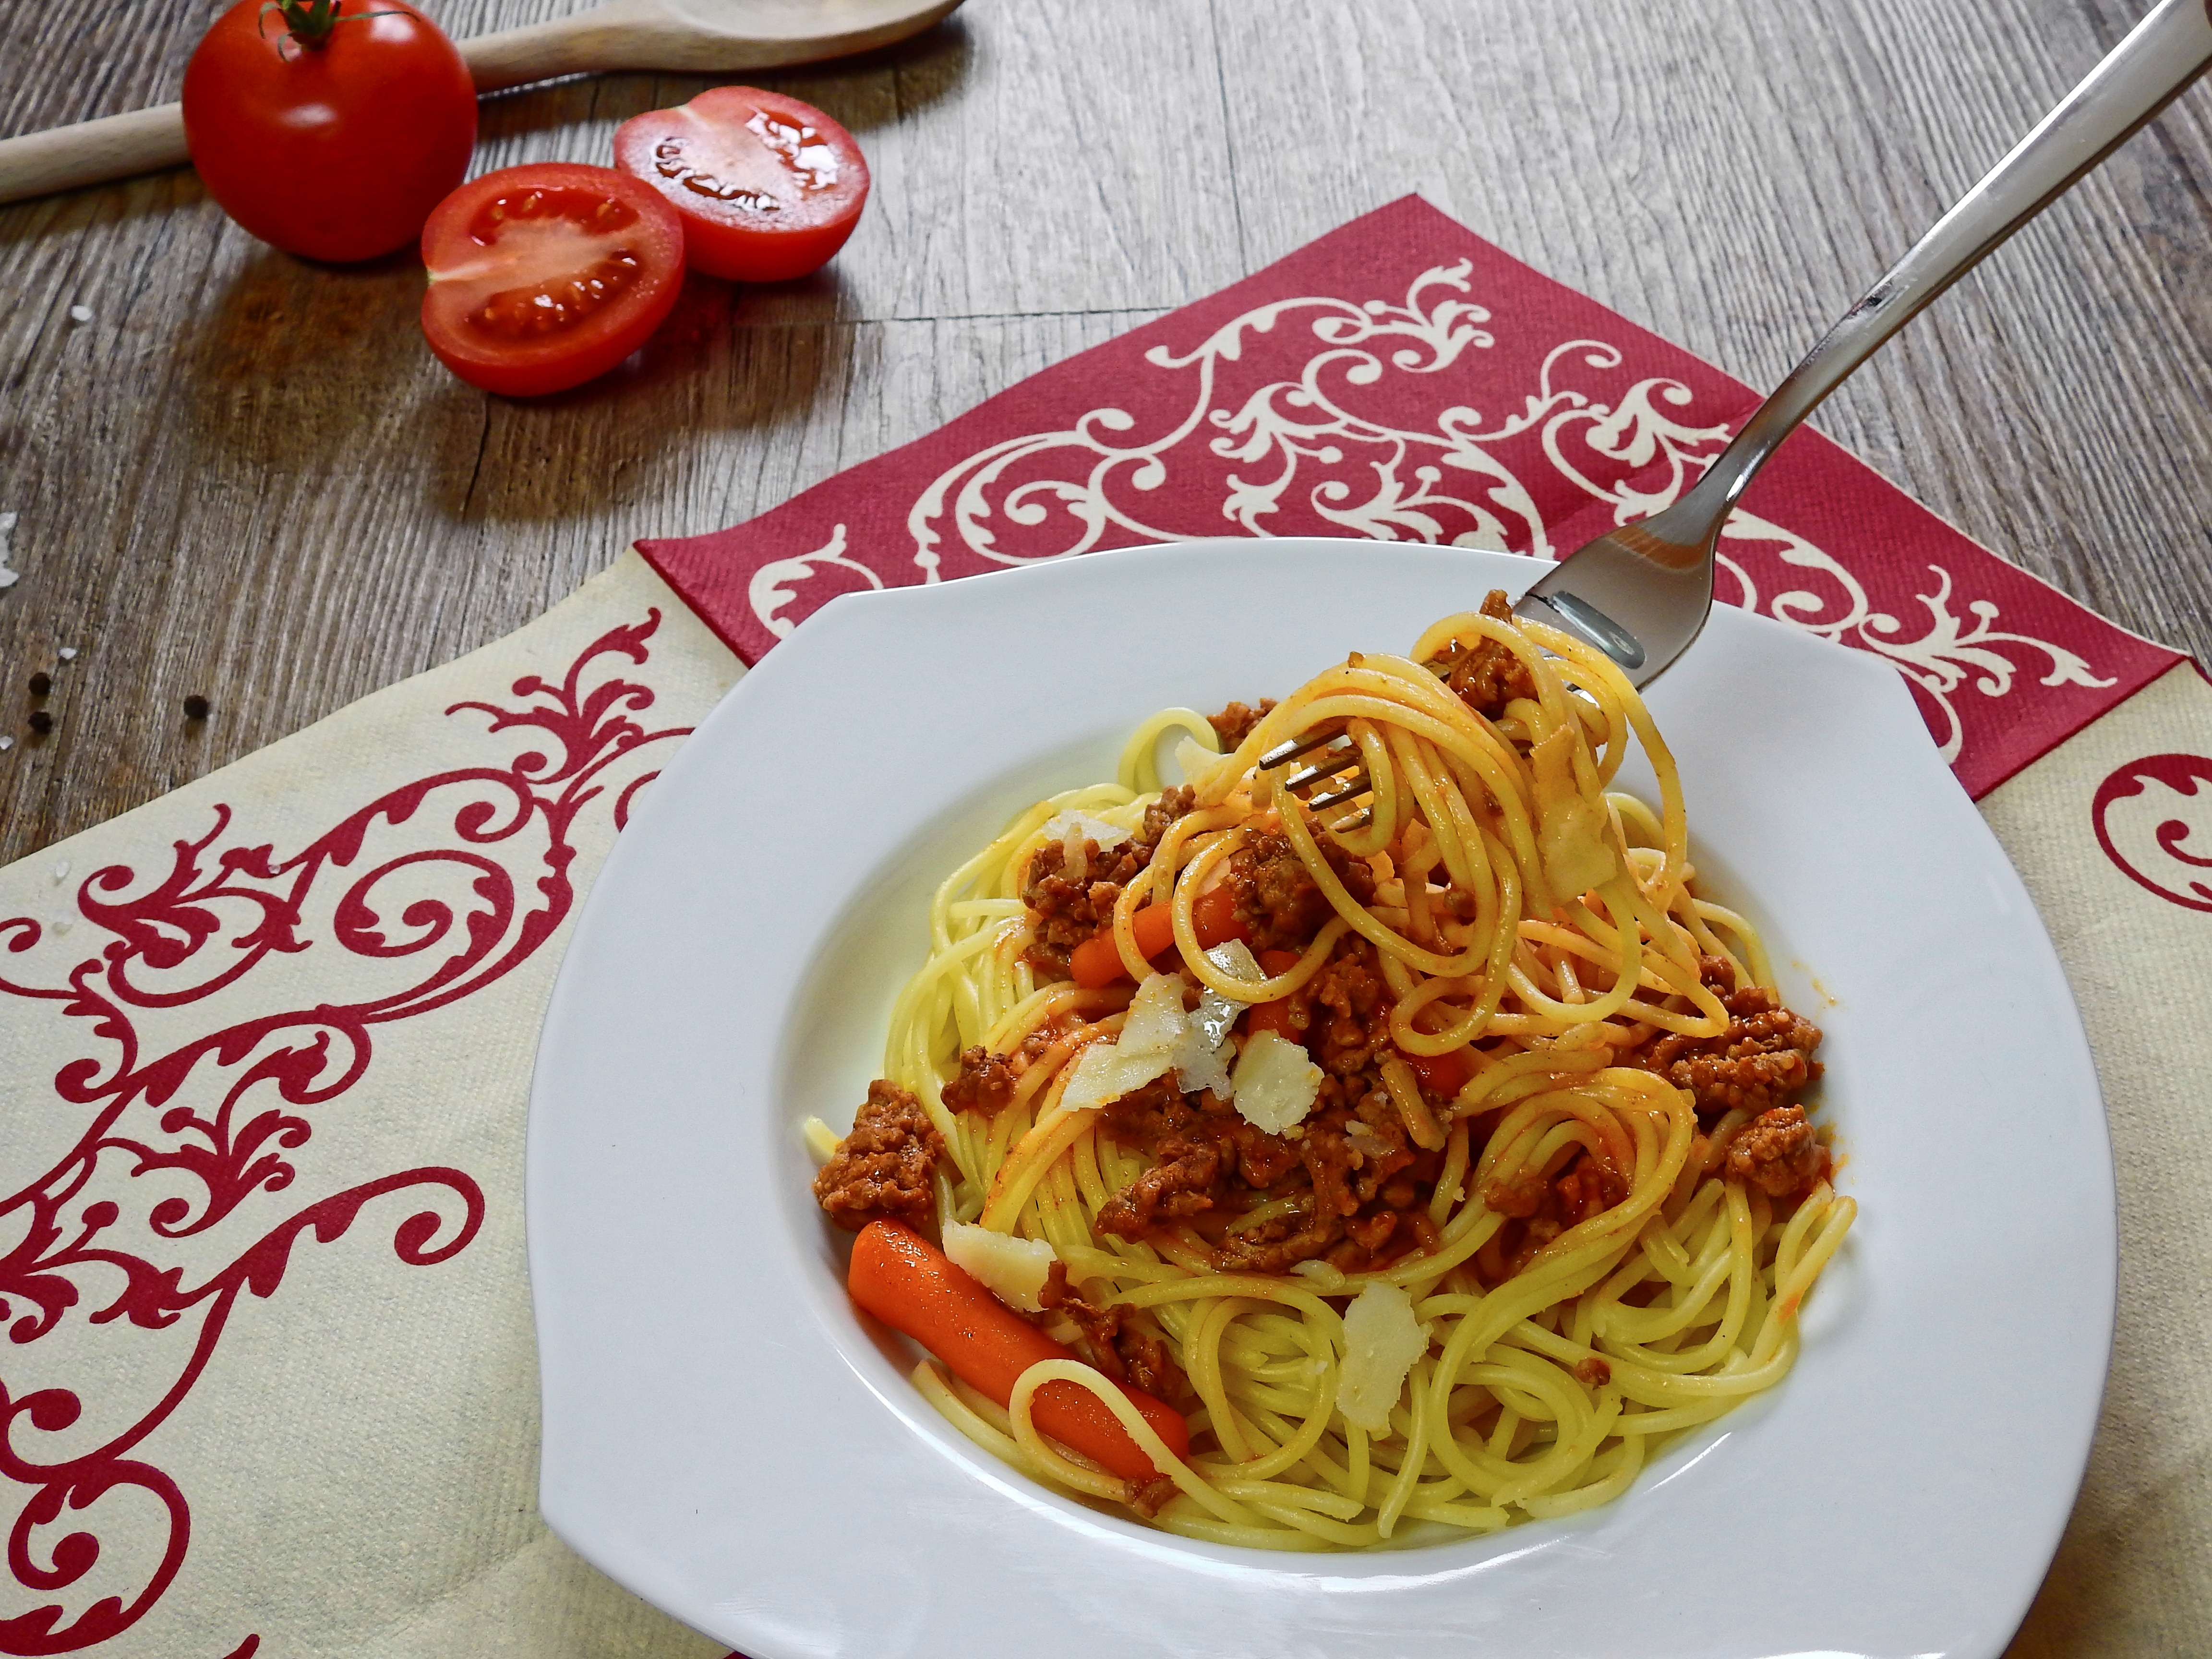
fork, cutlery, dish, food, spice, produce, plate, eat, lunch, cuisine, sauce, pasta, cook, noodles, tomatoes, vegetarian, spaghetti, italian, carbohydrates, italian food, durum wheat, spagetti, carbonara, european food, bucatini, pici